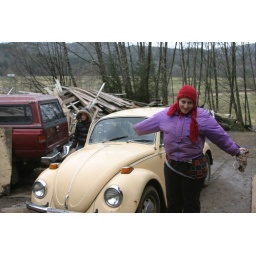
Here I am wearing my little red riding hood oh and there's Dalaney dressed in black